Daliah Wachs

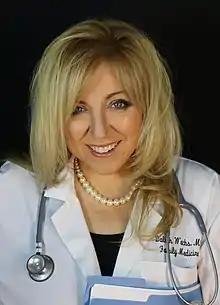

Daliah Wachs (born Daliah Zodieru; June 16, 1971) is an American physician and radio personality, who hosts the "Dr. Daliah" radio show. As a board certified family physician, Wachs began broadcasting her own radio show on KLAV in Las Vegas, Nevada in early 2009 to provide free on-air medical during the recession. Starting in 2011, this show had been syndicated nationally in the United States by the Genesis Communications Network. During the early months of 2024 she made the switch over to Talk Media Network where the show remains nationally syndicated. She has been involved in a number of national health campaigns, including to promote blood donation and abolish daylight savings time.